Skyline Enterprises

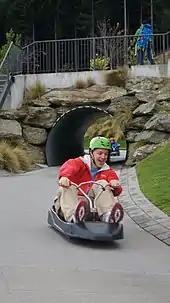
Skyline luge

Skyline Queenstown is a tourist attraction service in Queenstown, New Zealand. Skyline provides a gondola, a restaurant at the top station, and a luge. It is owned by Skyline Enterprises.